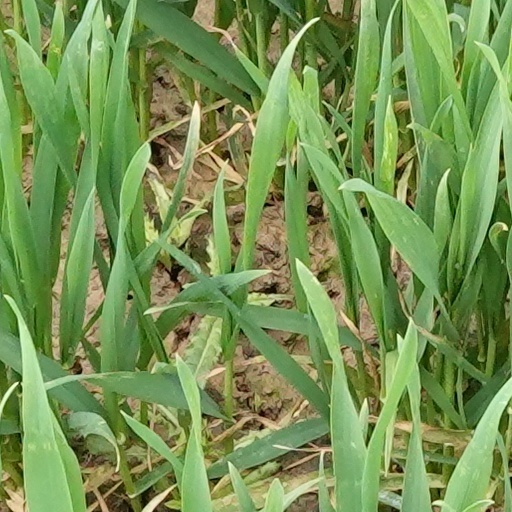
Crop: wheat